Semiconductor device fabrication

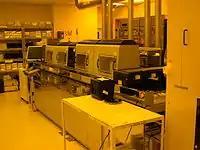
A semiconductor device manufacturing facility at HP Labs

Semiconductor device fabrication is the process used to manufacture semiconductor devices, typically integrated circuits (ICs) such as microprocessors, microcontrollers, and memories (such as RAM and flash memory). It is a multiple-step photolithographic and physico-chemical process (with steps such as thermal oxidation, thin-film deposition, ion-implantation, etching) during which electronic circuits are gradually created on a wafer, typically made of pure single-crystal semiconducting material. Silicon is almost always used, but various compound semiconductors are used for specialized applications. This article focuses on the manufacture of integrated circuits, however steps such as etching and photolithography can be used to manufacture other devices such as LCD and OLED displays.